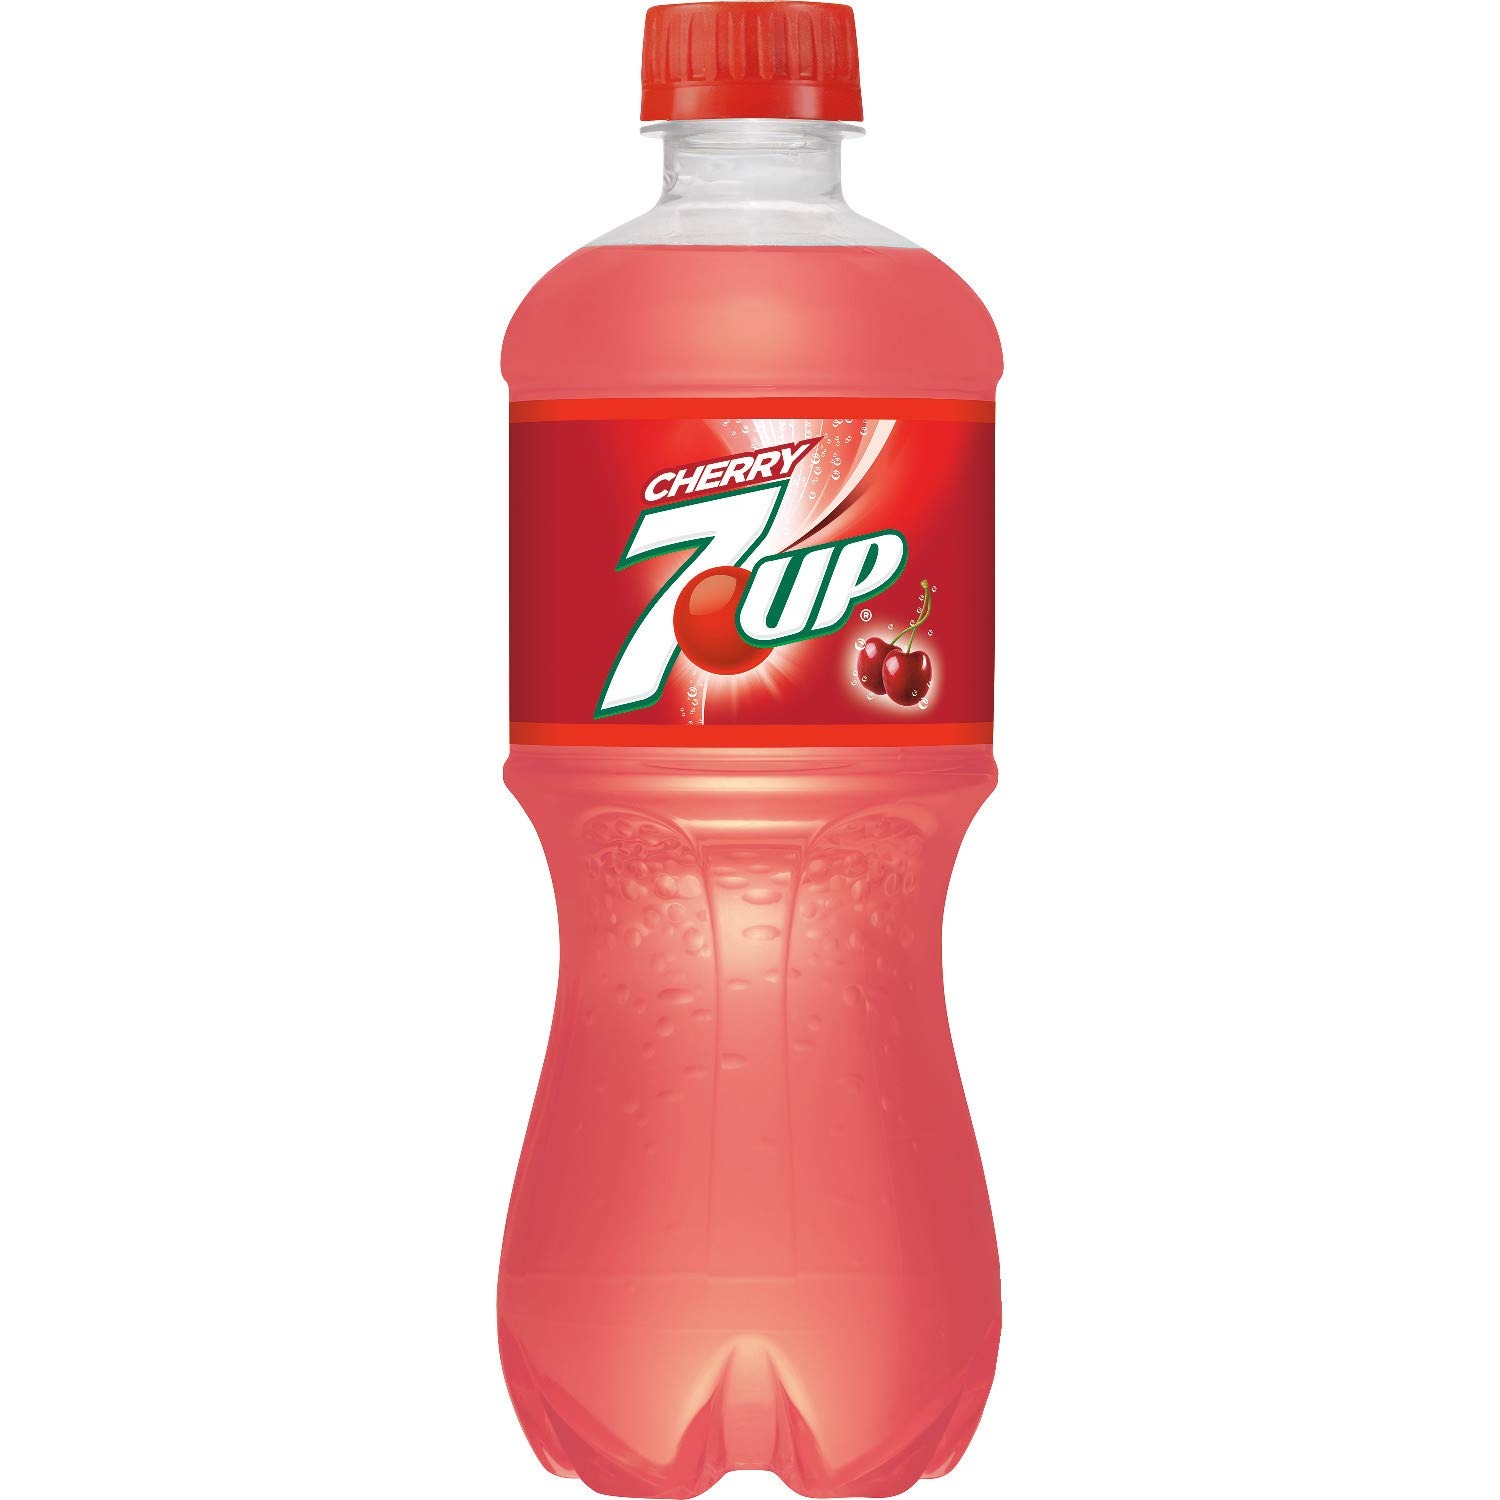
Item Name: 7-Up Cherry 20 oz Soda Bottles (Pack of 24)
Value: 24.0
Unit: Count

Price: 27